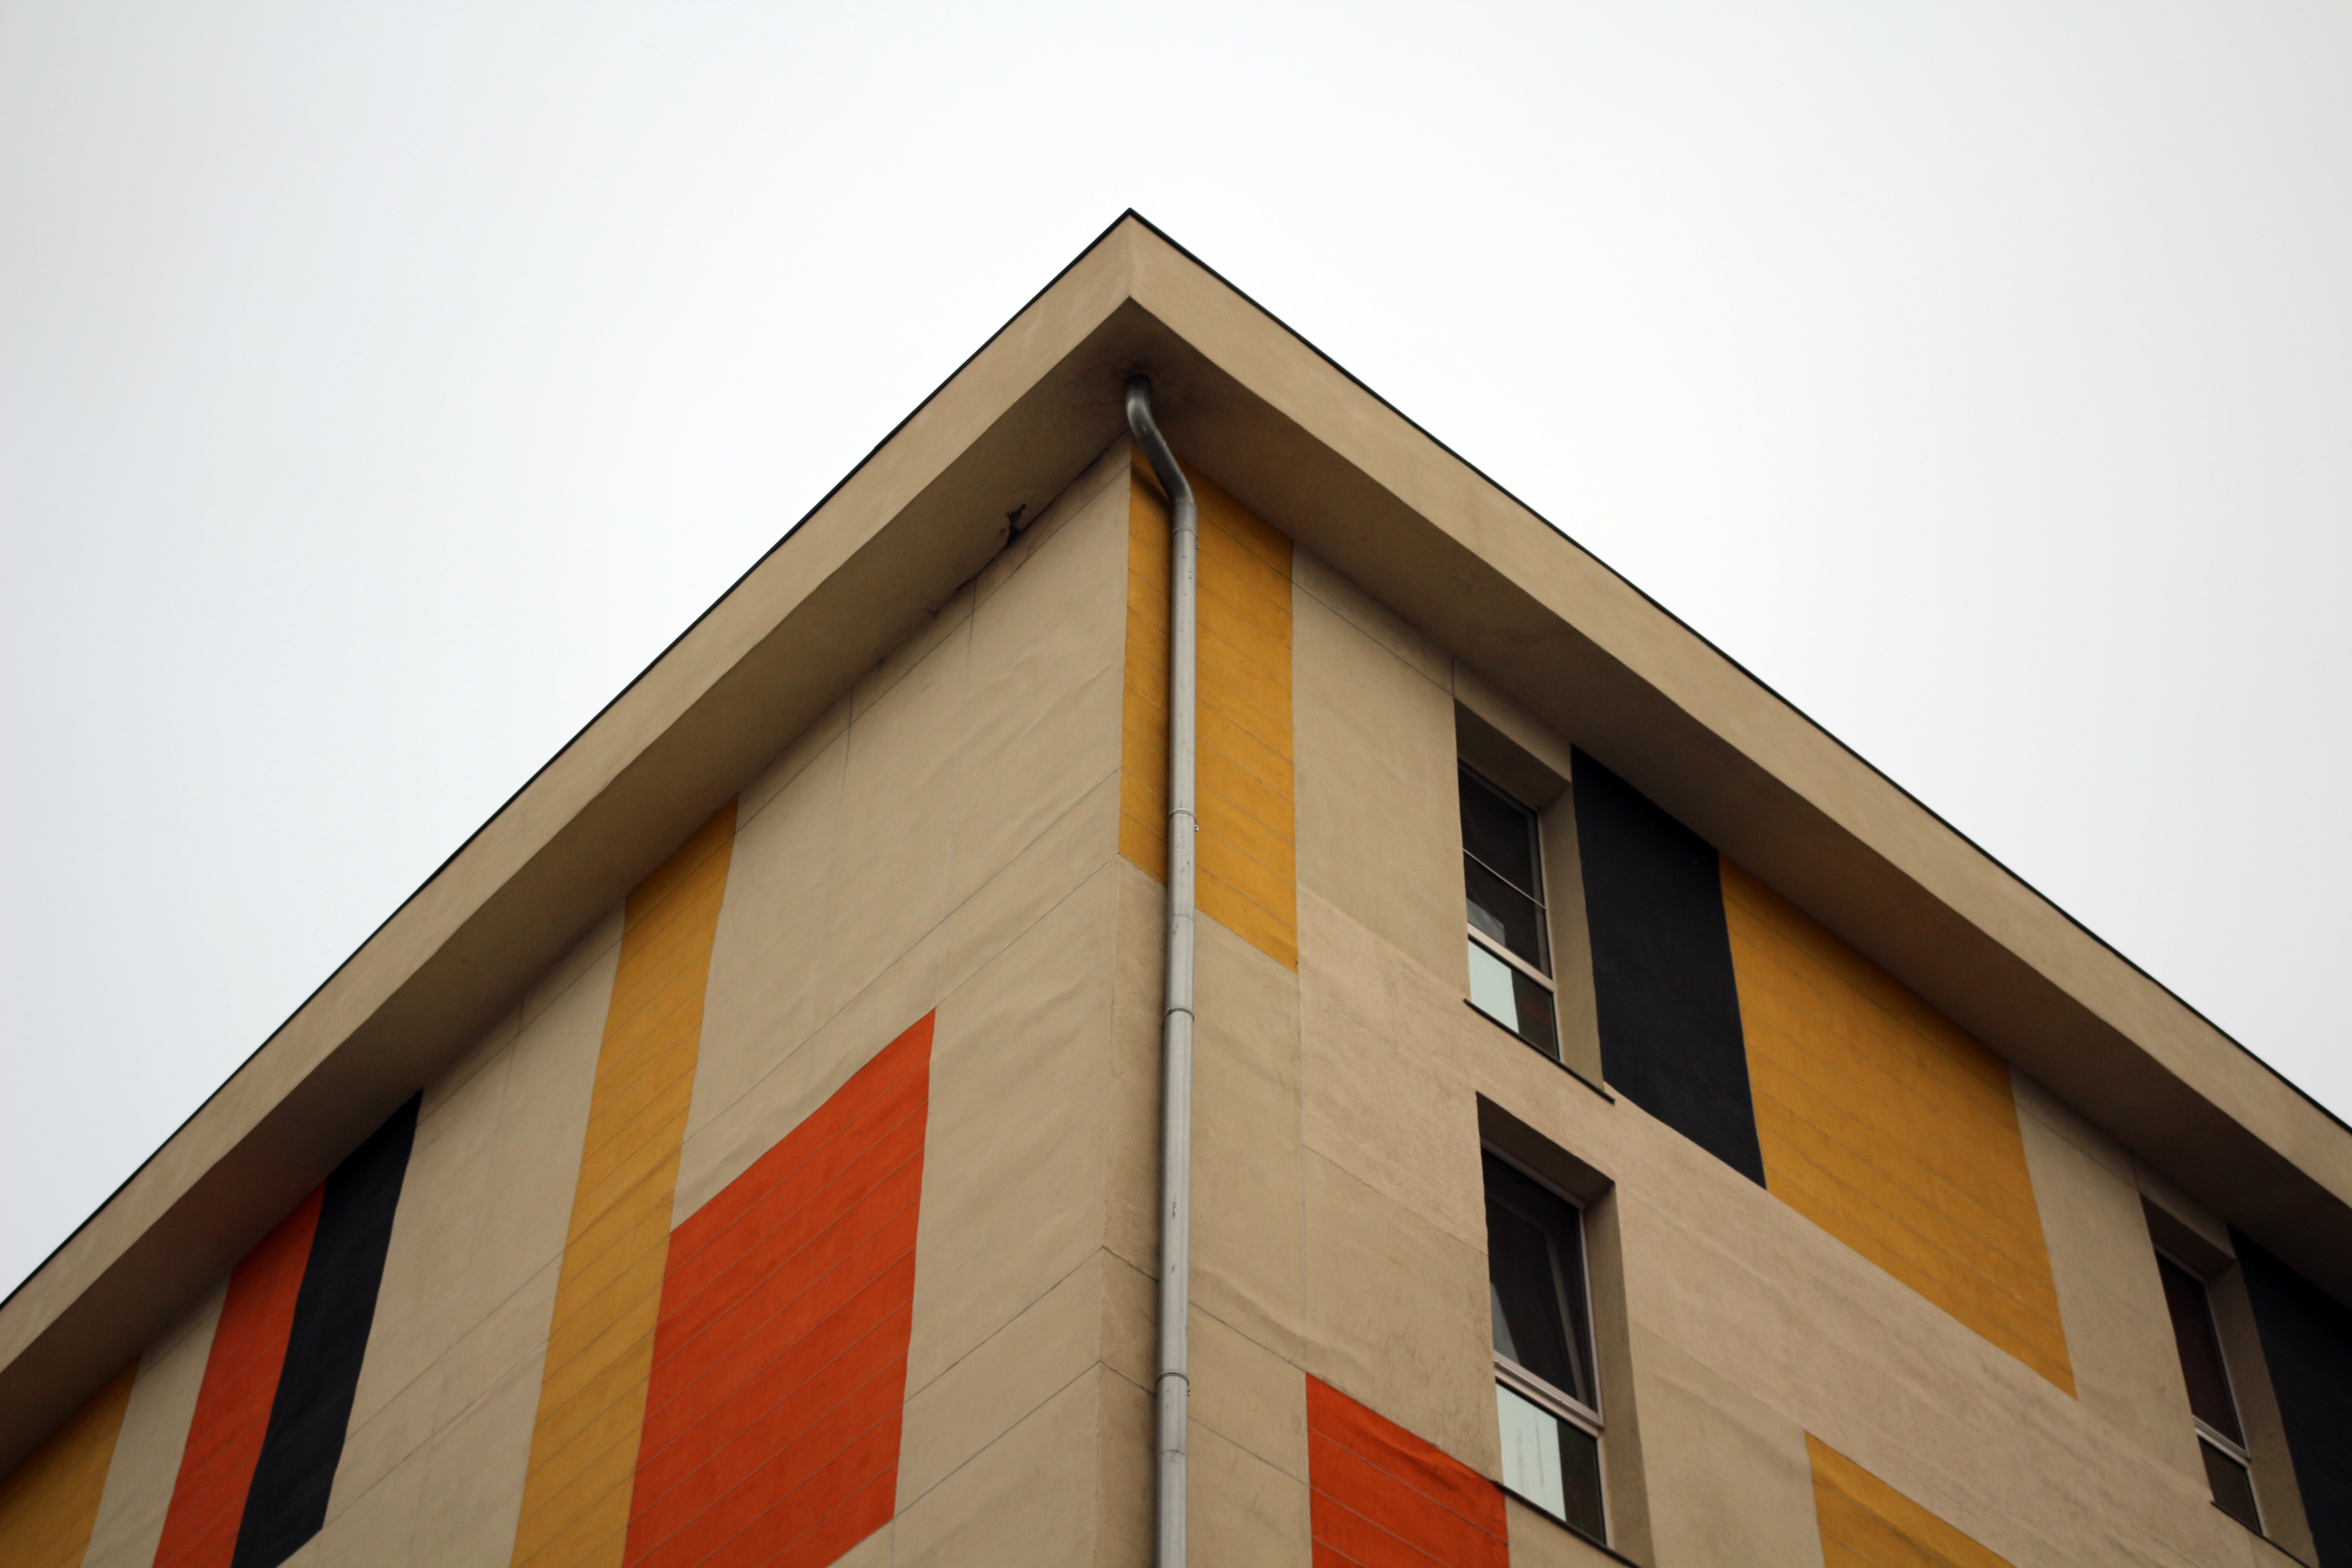
architecture, wood, house, window, perspective, building, wall, color, facade, professional, design, windows, shape, low angle shot, window covering